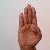
The image shows a hand gesture representing the letter 'B' in Indian Sign Language.